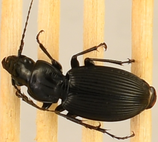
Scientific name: Pterostichus lachrymosus
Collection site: Mountain Lake Biological Station NEON (MLBS), plot MLBS_002